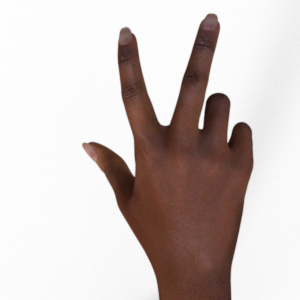
Label: scissors